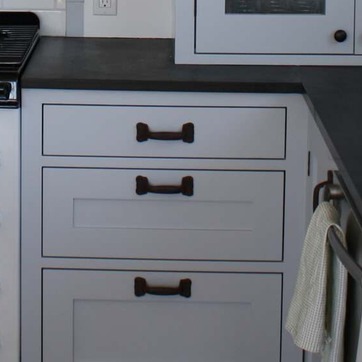
Material: wood